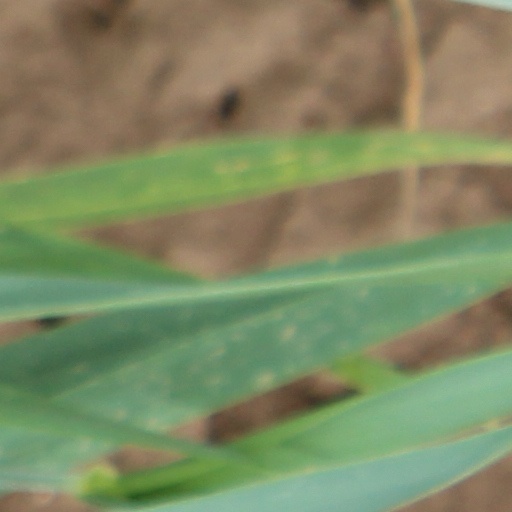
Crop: wheat